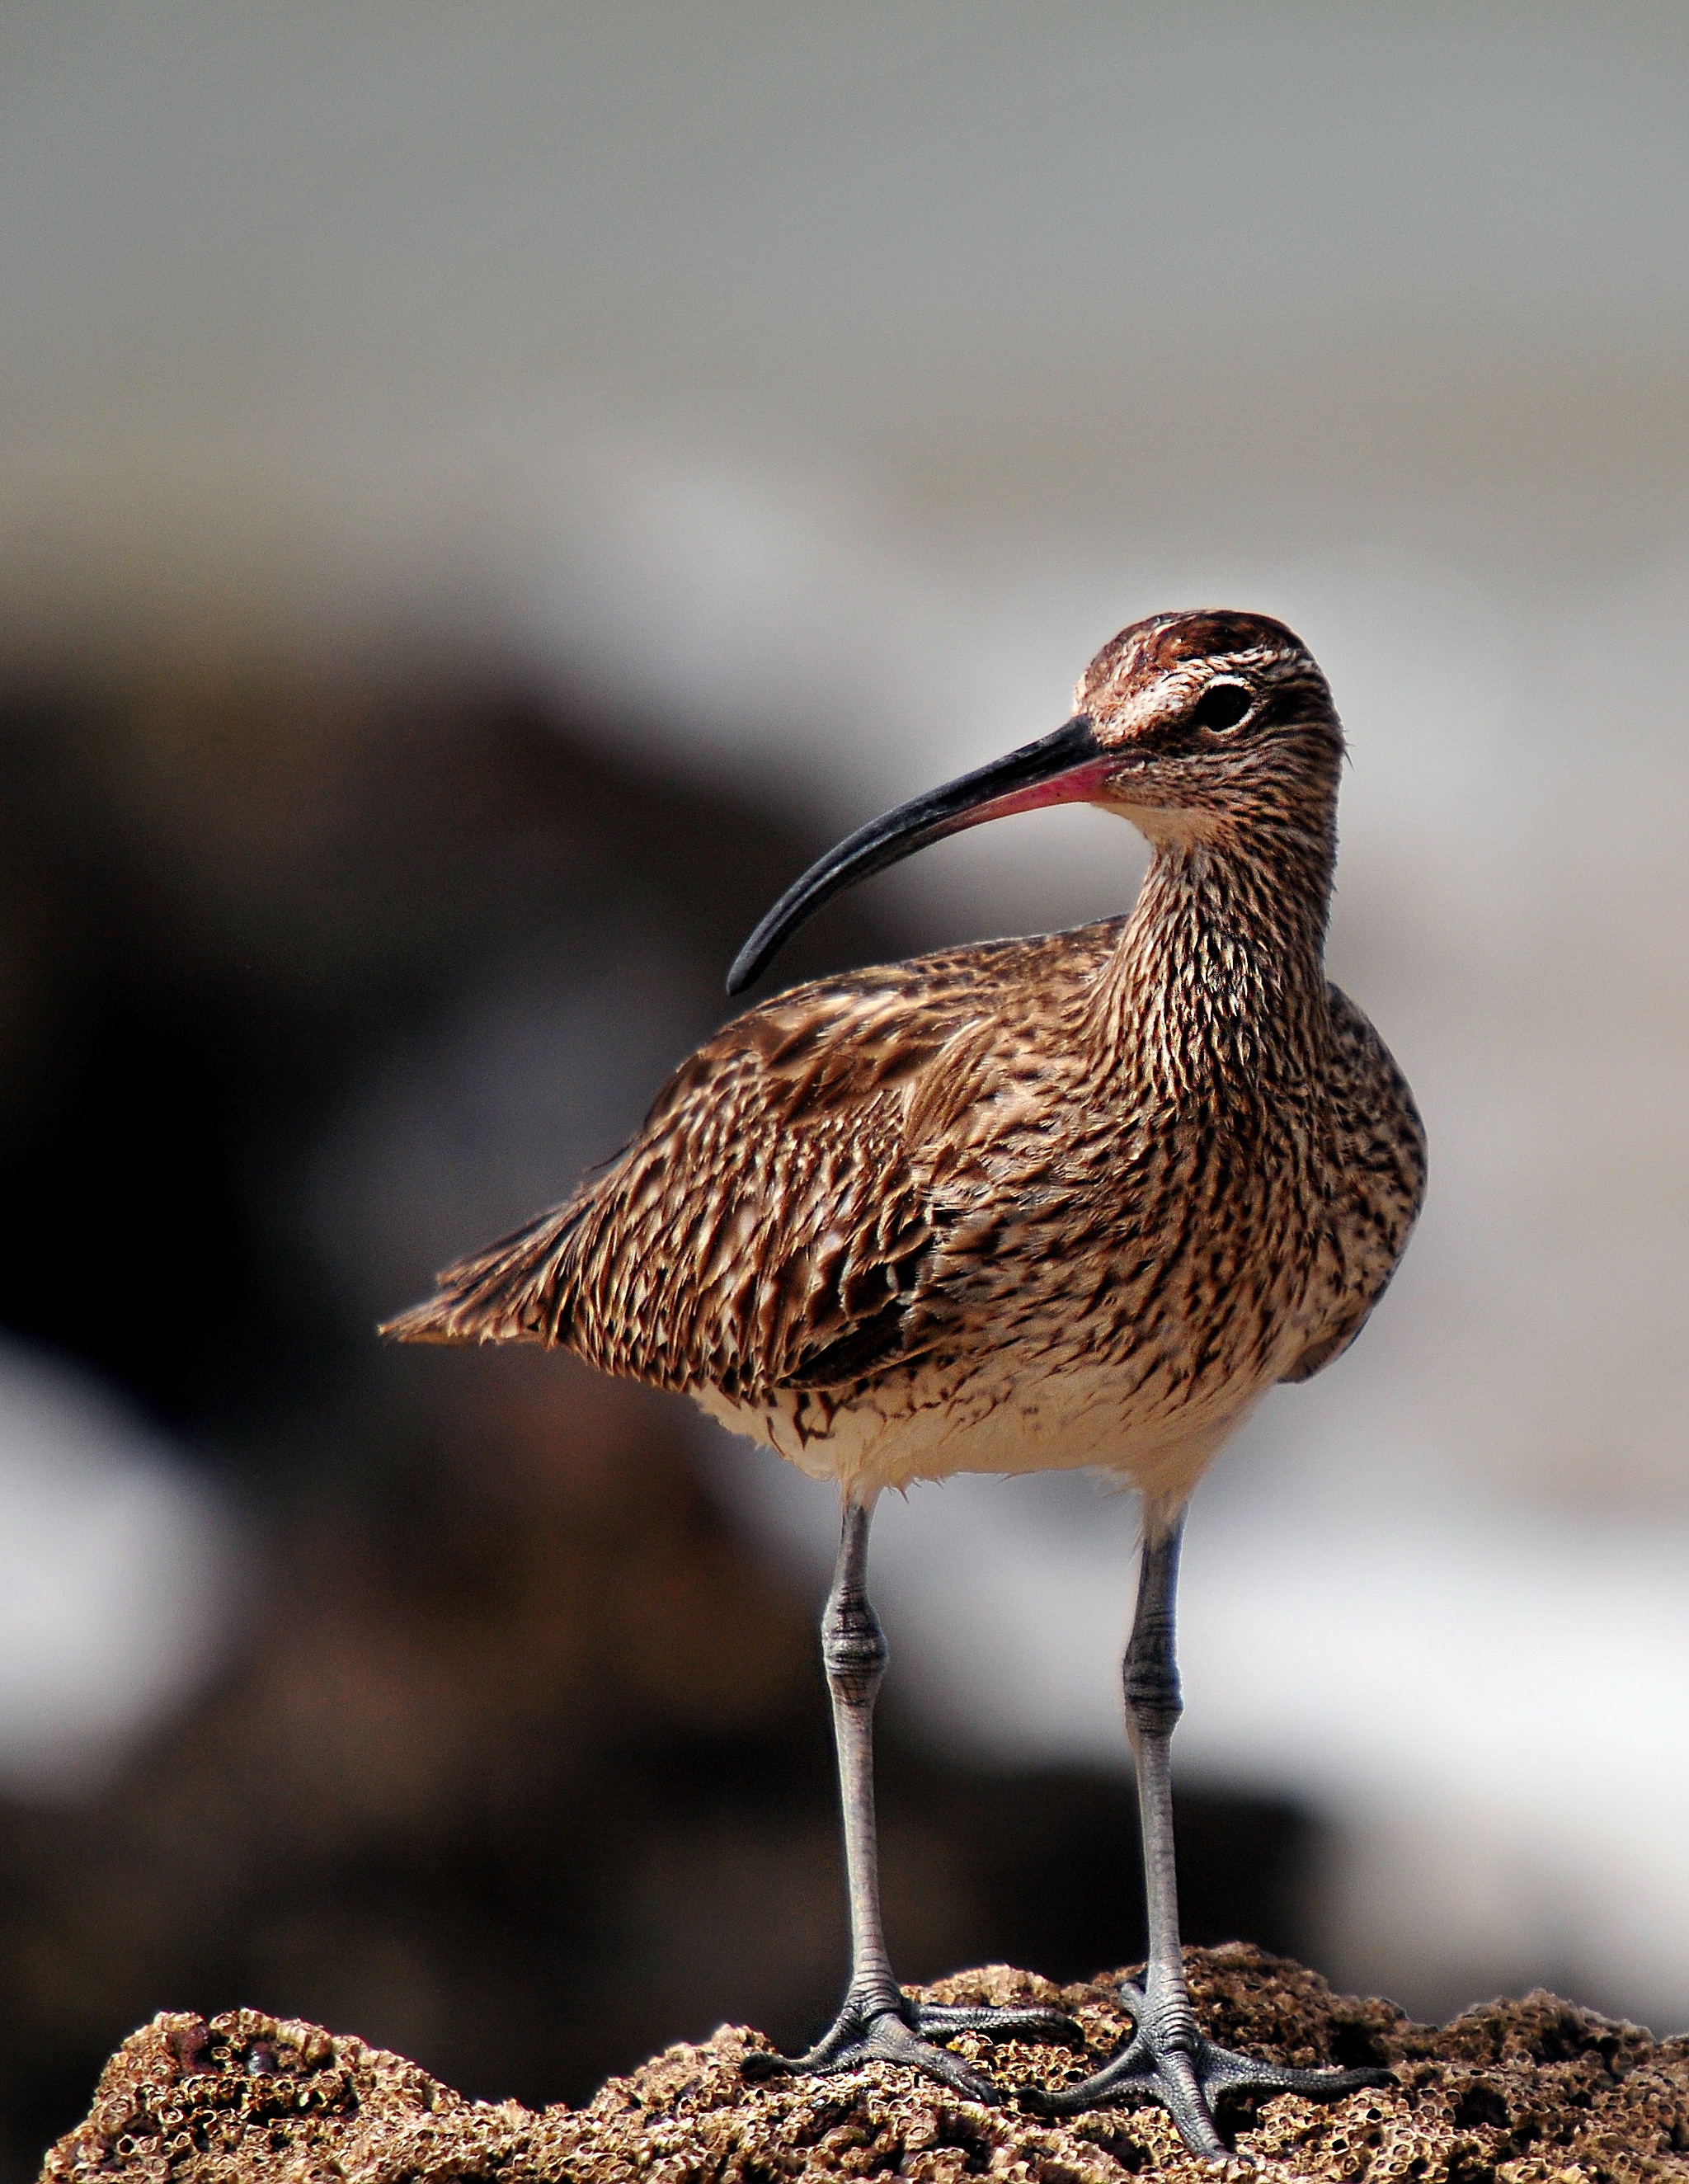
bird, animal, wildlife, beak, fauna, close up, birds, vertebrate, snipe, shorebird, senegal, sandpiper, redshank, charadriiformes, cinclidae, calidrid, red backed sandpiper, whimbrel